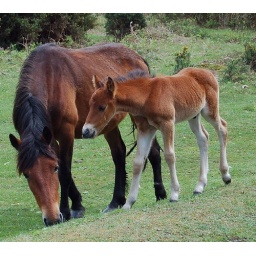
These horses were taken in new forest national park, uk,